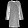
Label: Dress